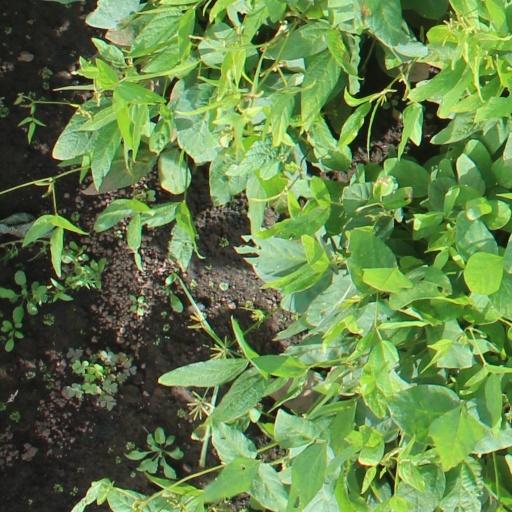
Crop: soybean